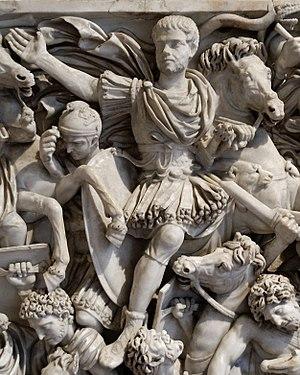
Général romain dont l'identité est controversée
Le grand sarcophage Ludovisi est un sarcophage romain du IIIᵉ siècle apr. J.-C. représentant une bataille entre Romains et Barbares. Acheté après sa découverte par le cardinal Ludovico Ludovisi, qui lui donne son nom, il est aujourd'hui conservé au palais Altemps, à Rome, tandis que son couvercle se trouve au Musée central romain-germanique de Mayence, en Allemagne.